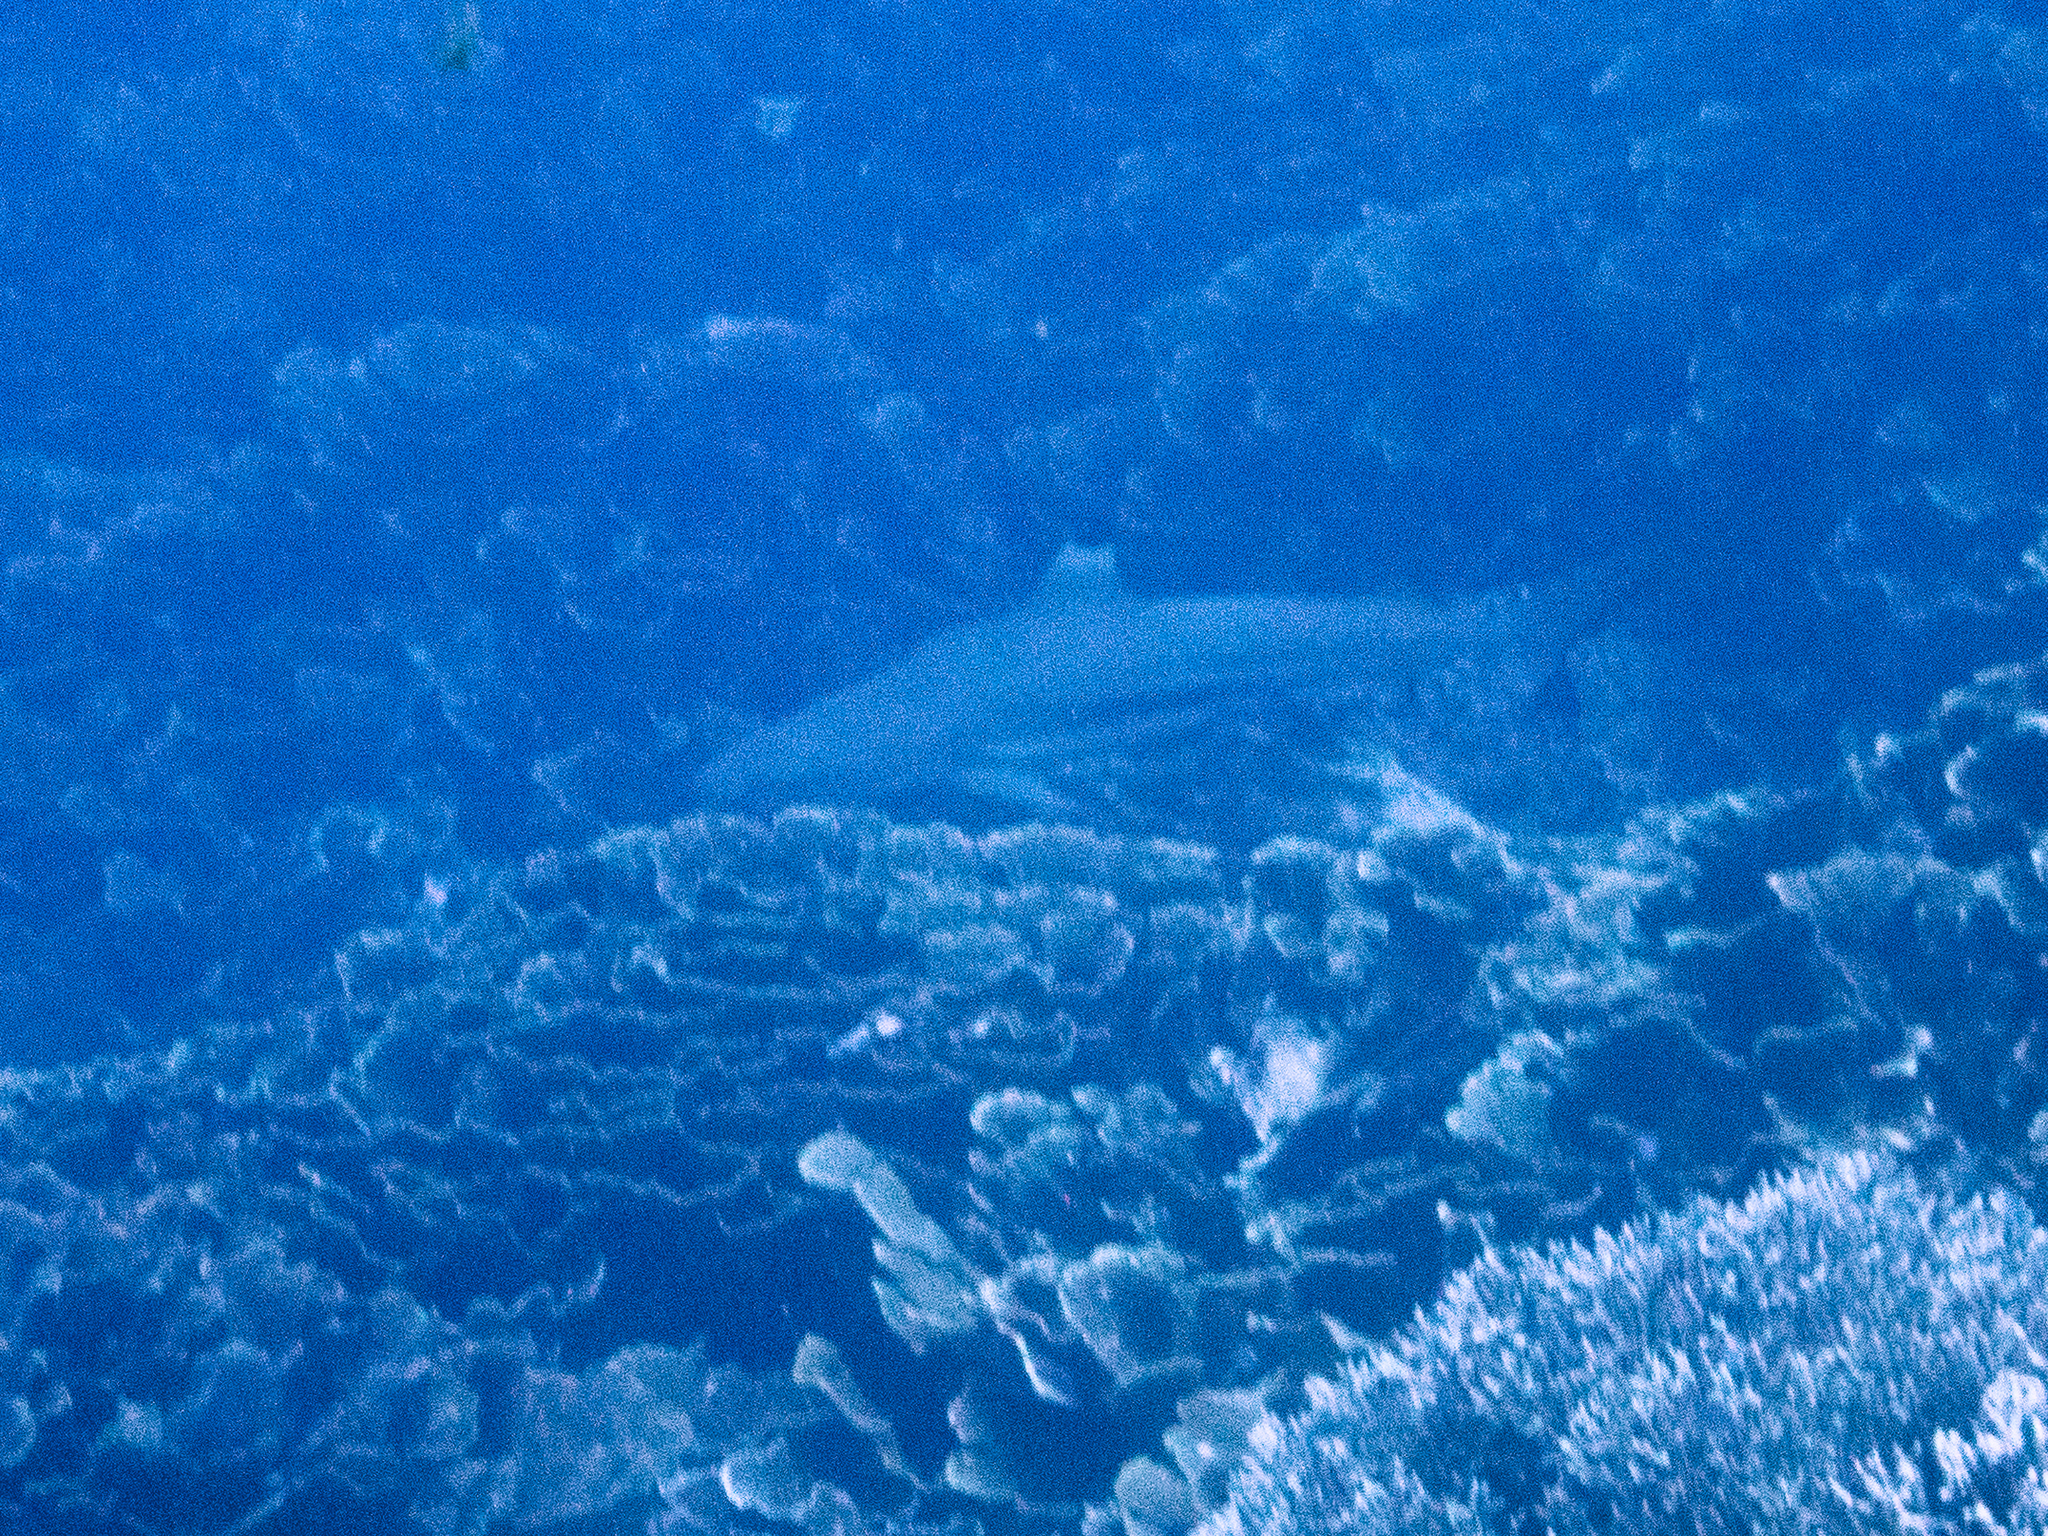
Carcharhinus melanopterus (Blacktip Reef Shark)